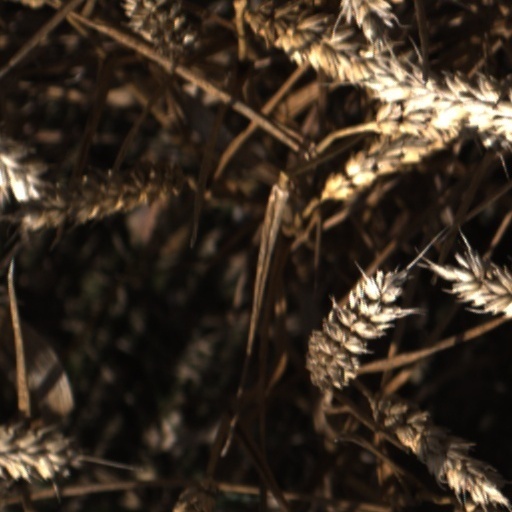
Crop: wheat